Frans Beelaerts van Blokland

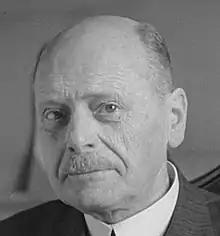
Beelaerts van Blokland in 1942

Frans Beelaerts van Blokland (21 January 1872 – 27 March 1956) was a Dutch politician and diplomat.